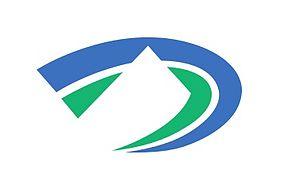
Tsurugi est un bourg du district de Mima, situé dans la préfecture de Tokushima, au Japon.